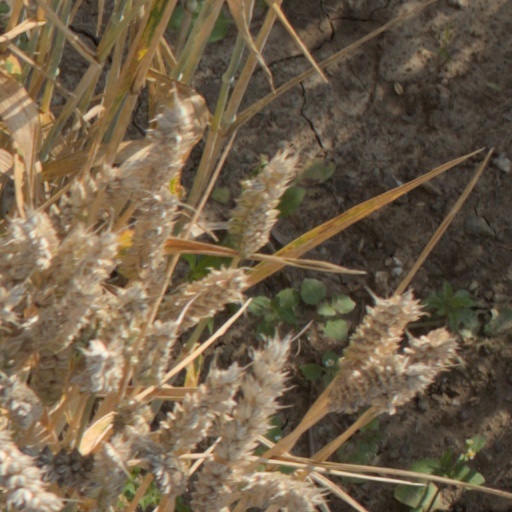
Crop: wheat